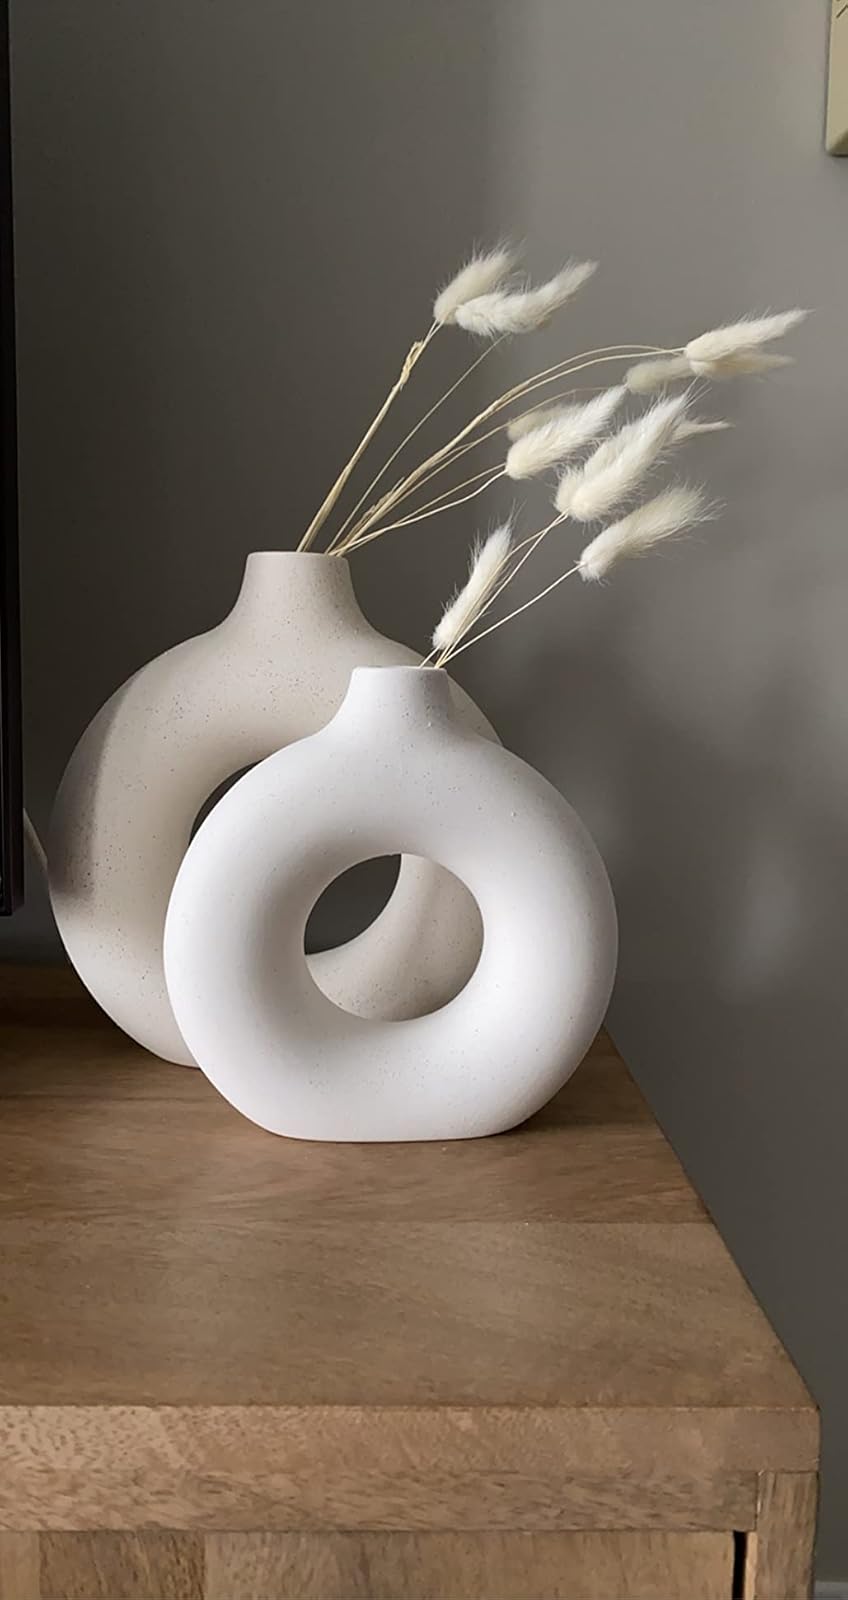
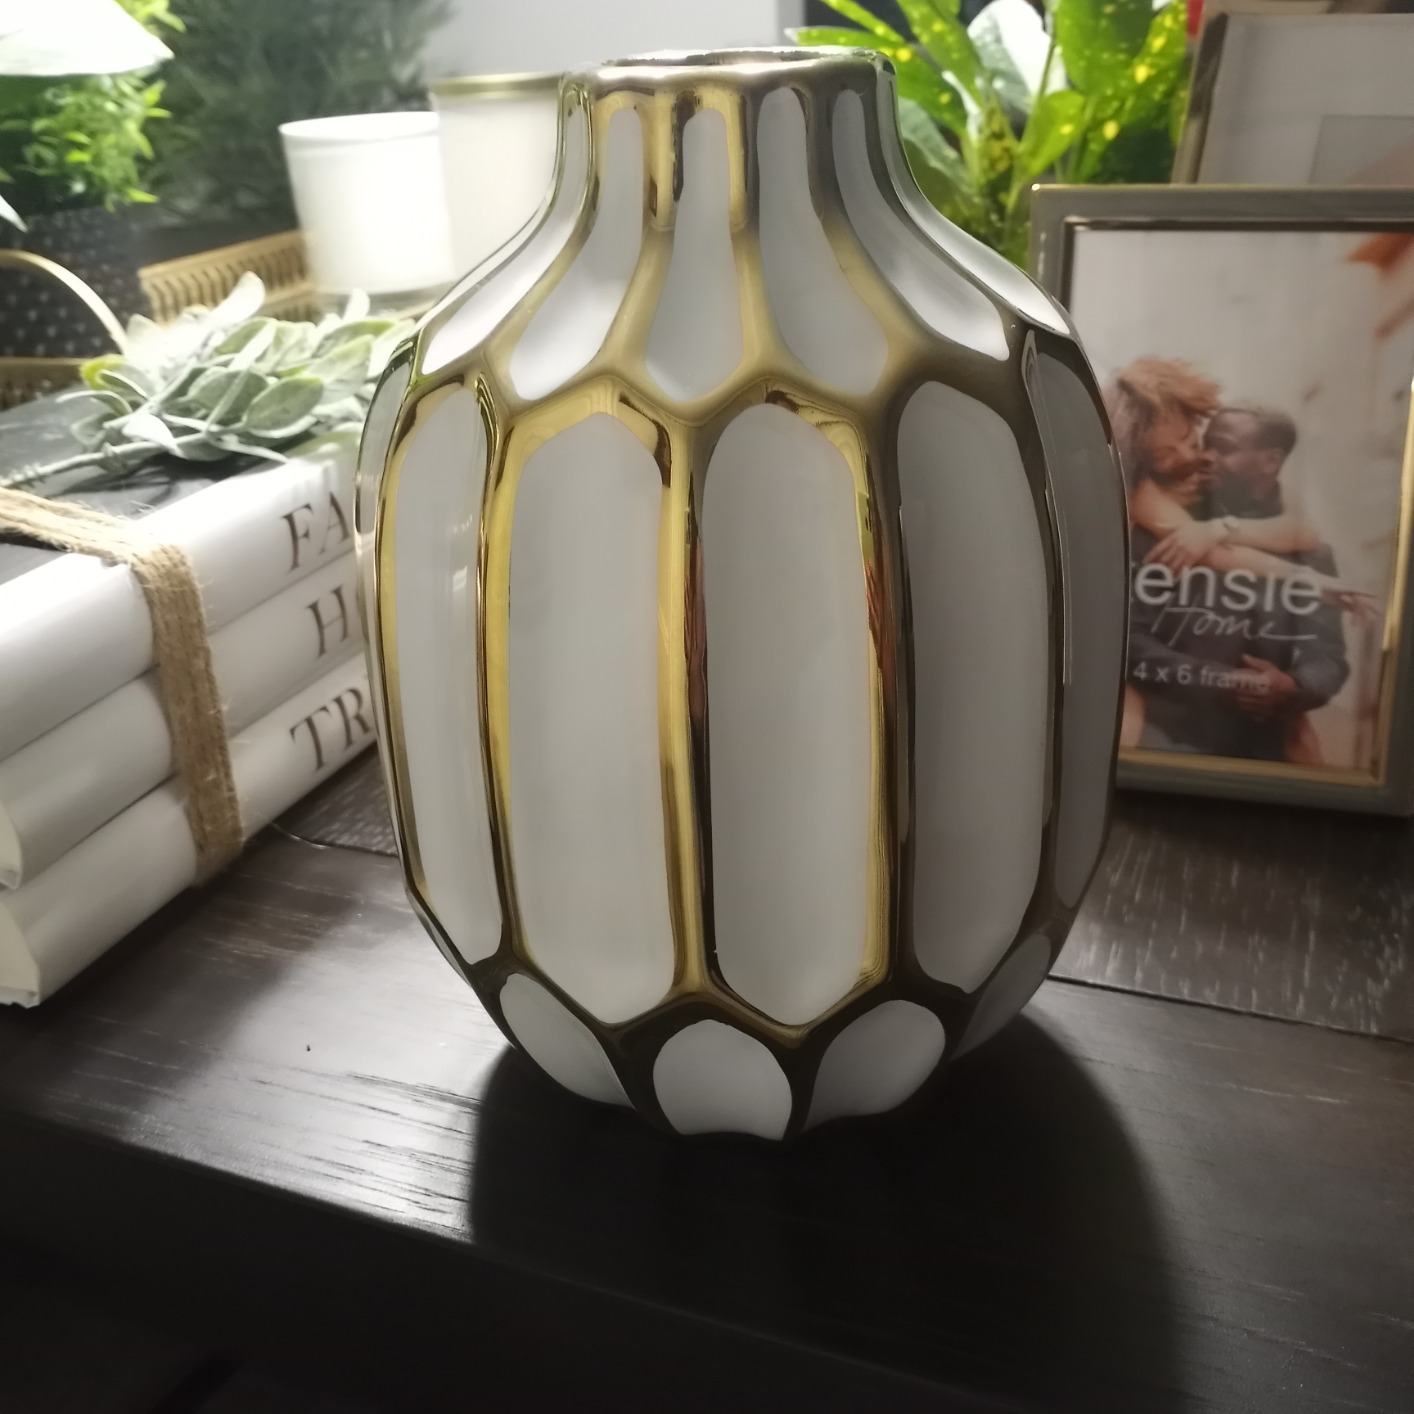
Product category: vase
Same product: no